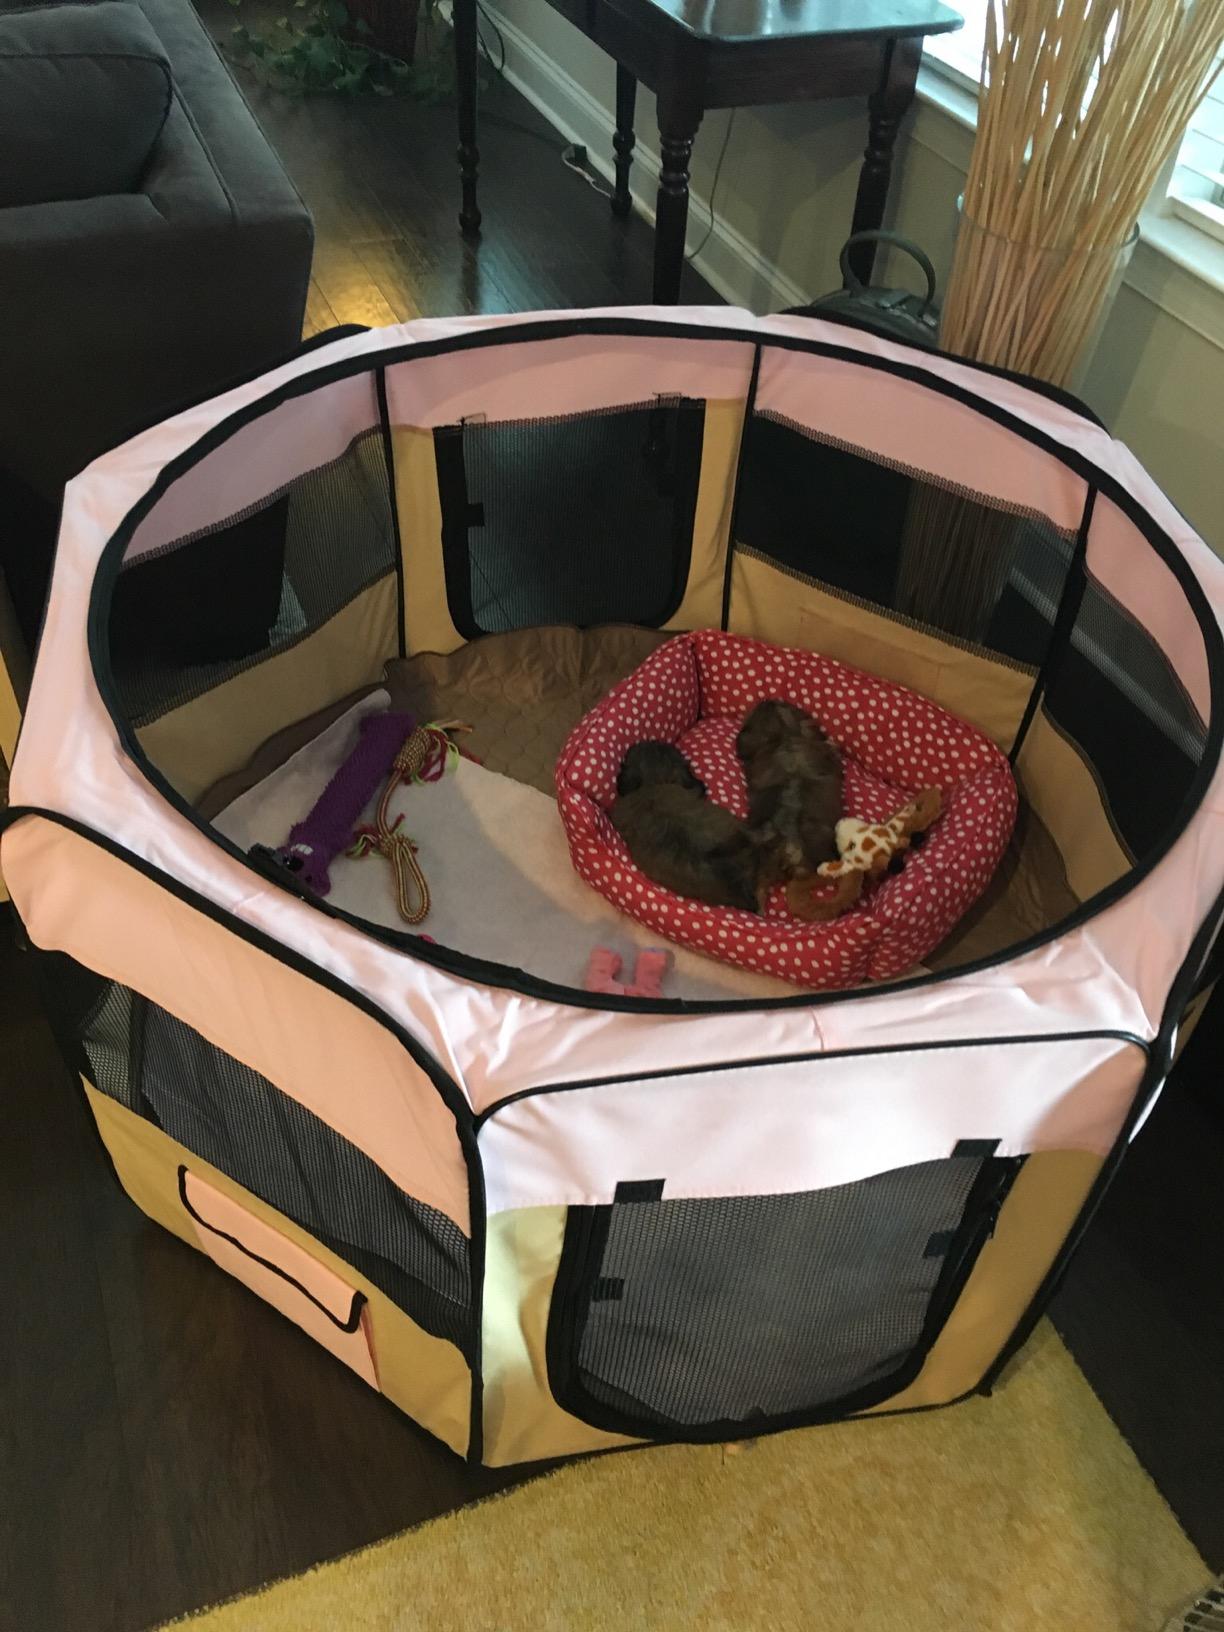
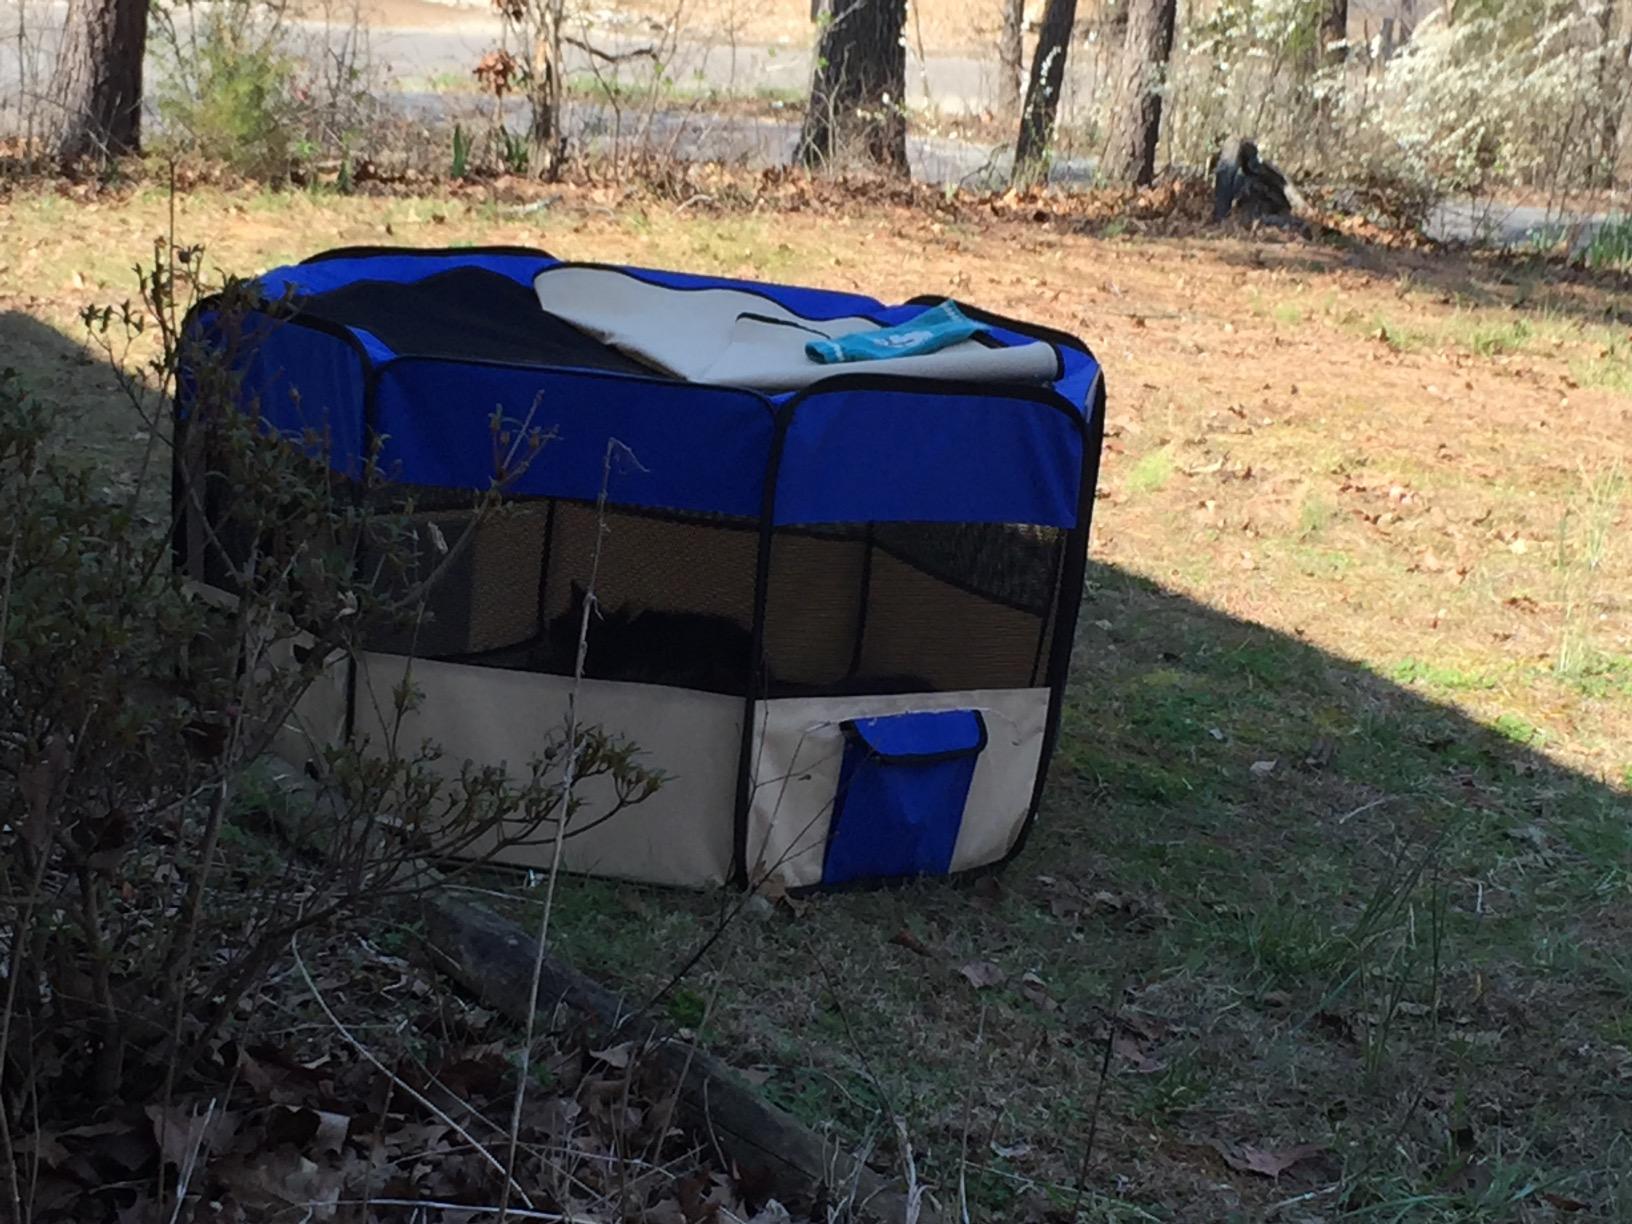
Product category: items_kennel
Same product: no